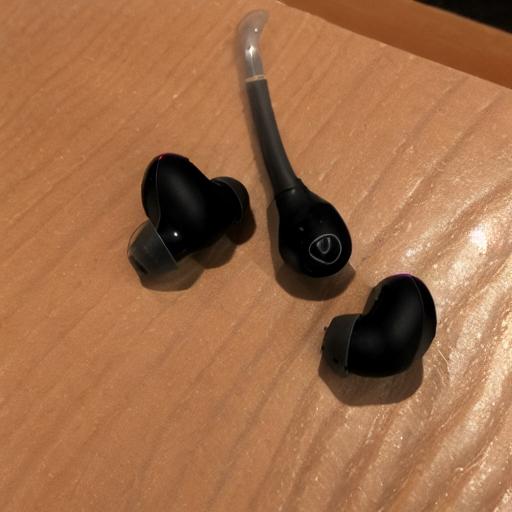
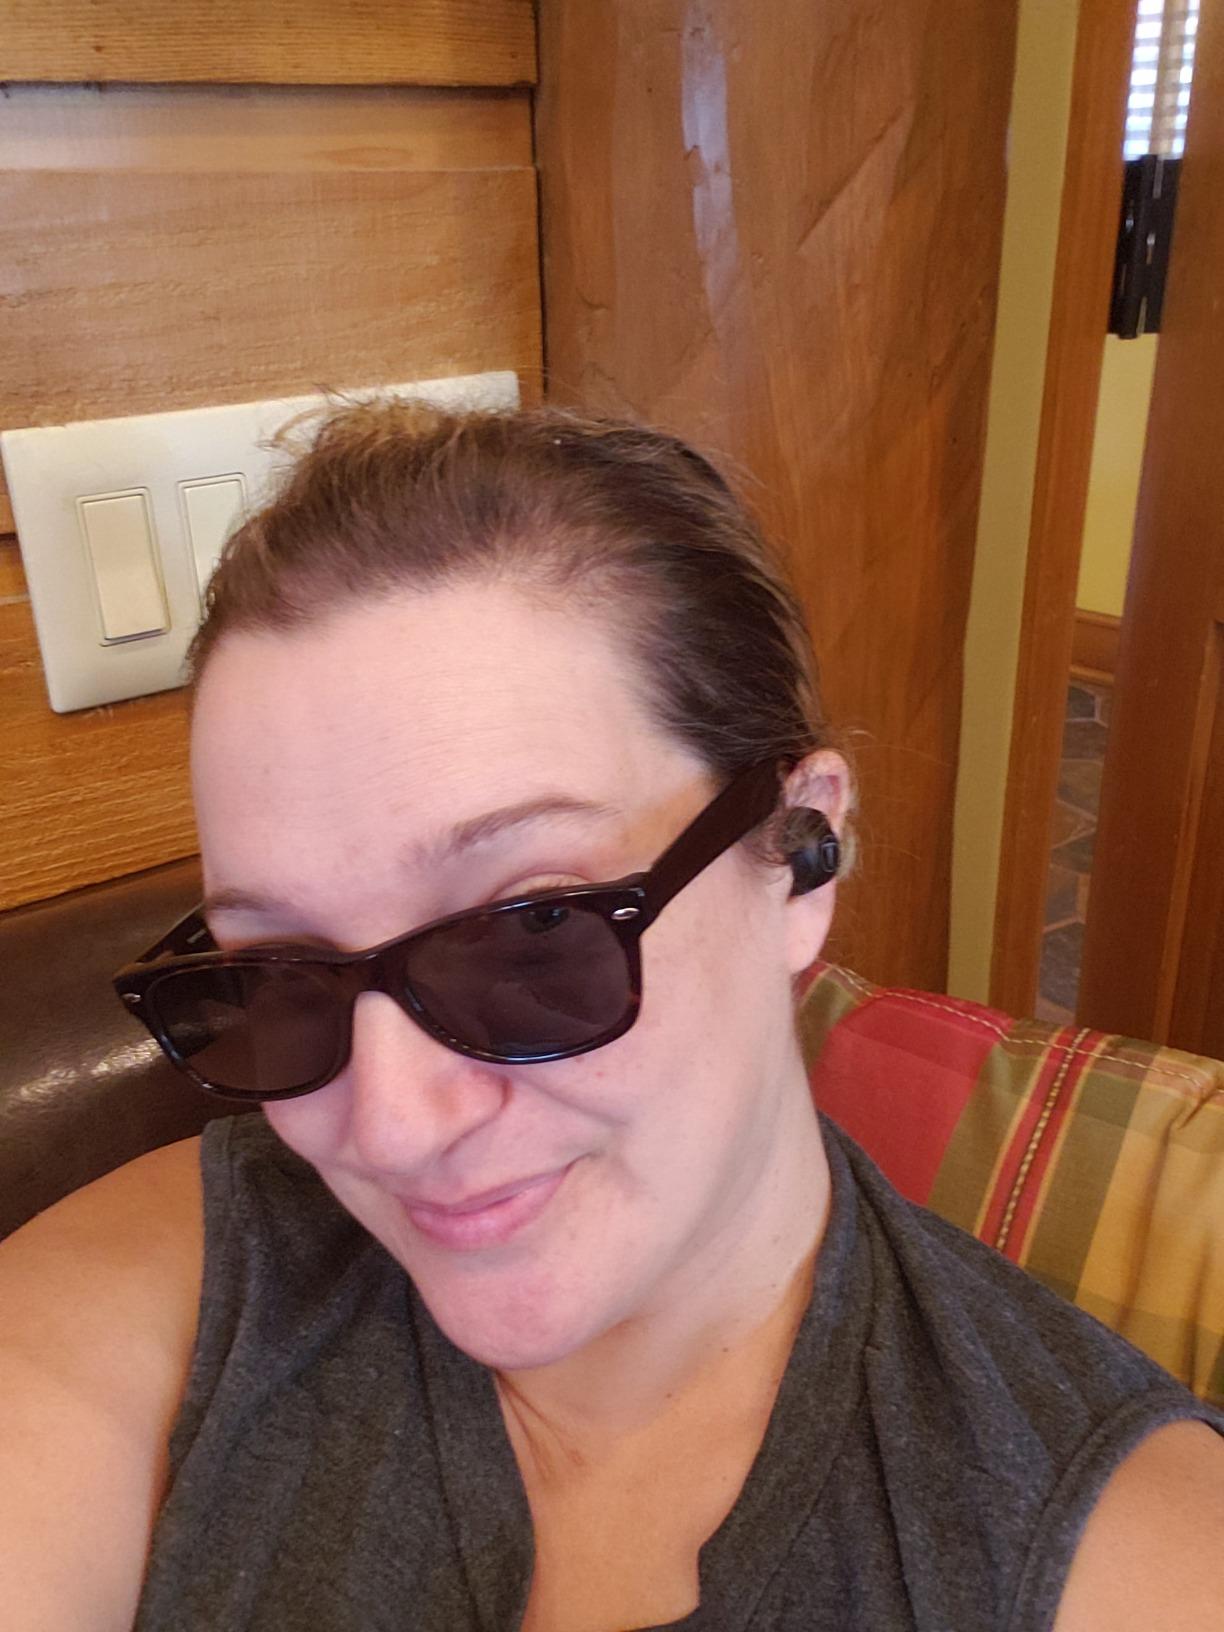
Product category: earbuds
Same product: no